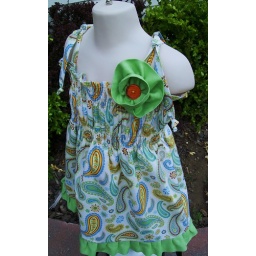
The flower in on an aligator clip and can be worn on the dress as shown, or in the hair.